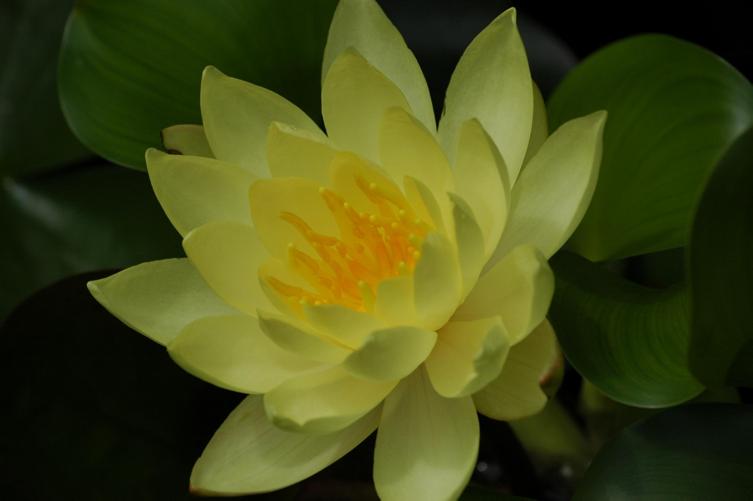
Label: water lily